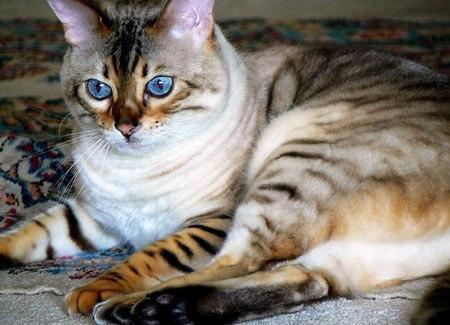
Bengal